1988 Cellnet Superprix

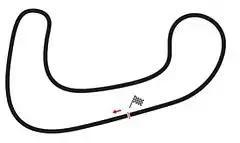
Layout of the Brands Hatch Indy Circuit (1976–1998)

After the 18th and final round of the 1988 B.A.R.C./B.R.D.C. Lucas Formula Three British Championship, the mobile telephone company Cellnet, who were already sponsoring the Intersport Racing team, organised an invitation non championship, end of season race. This race was held at Brands Hatch, on 9 October. Although Avon Tyres still supplied the tyres, Cellnet decided to increase interest by introducing a compulsory wheel change mid-race. They requested that the changes should be visible to spectators, so Avon came up with the idea of painting the whole side of the tyres.